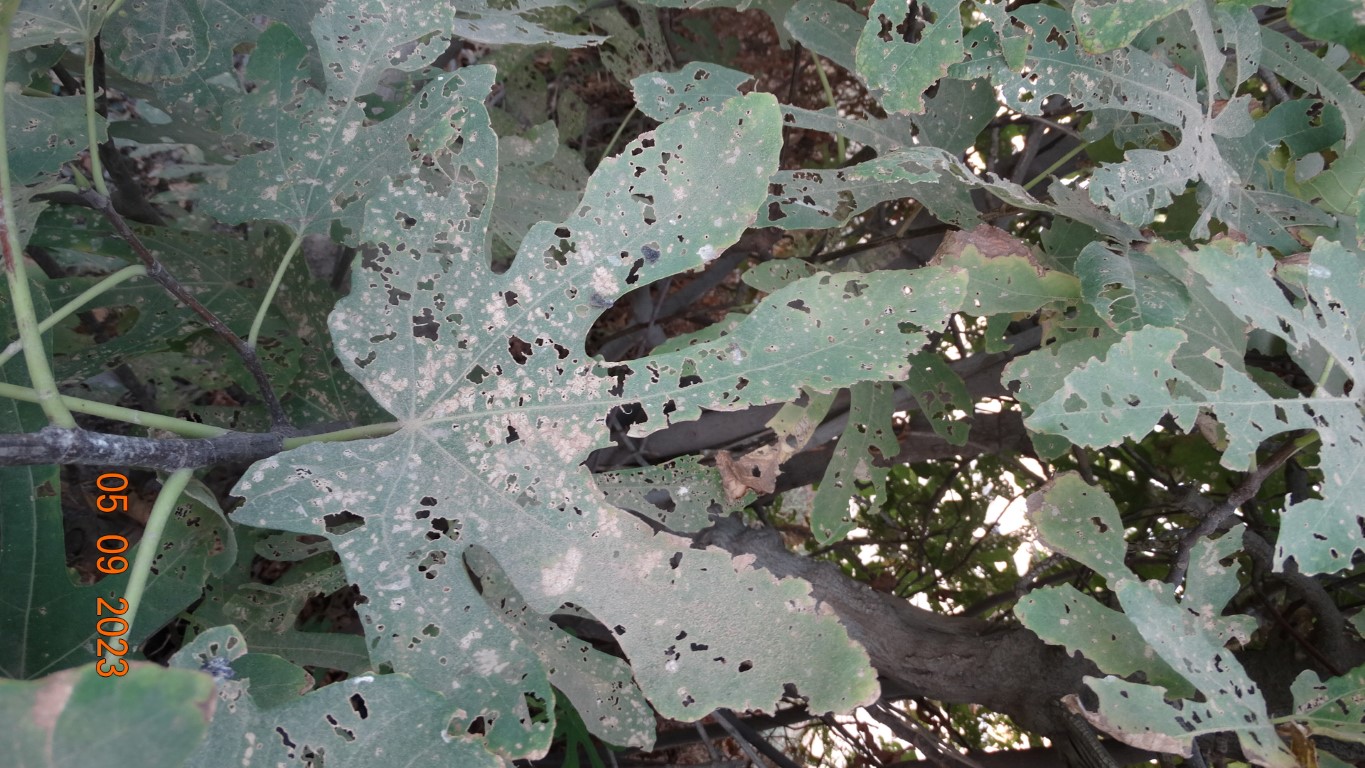
Label: infected